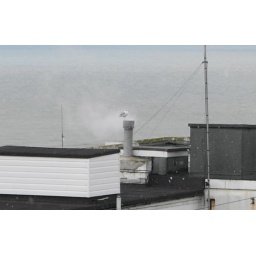
over white rock